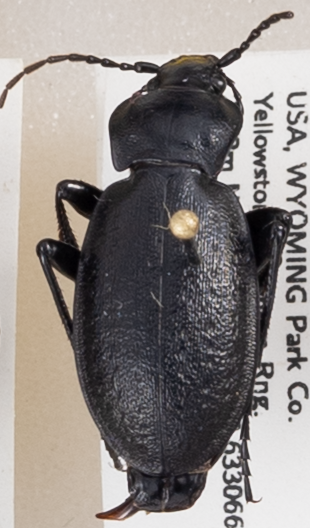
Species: Carabus taedatus
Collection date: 2019-09-04
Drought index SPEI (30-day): -0.692
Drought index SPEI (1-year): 0.32
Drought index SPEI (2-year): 0.944